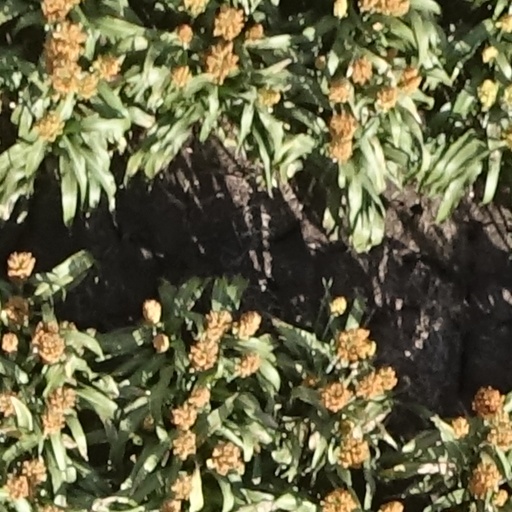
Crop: sorghum